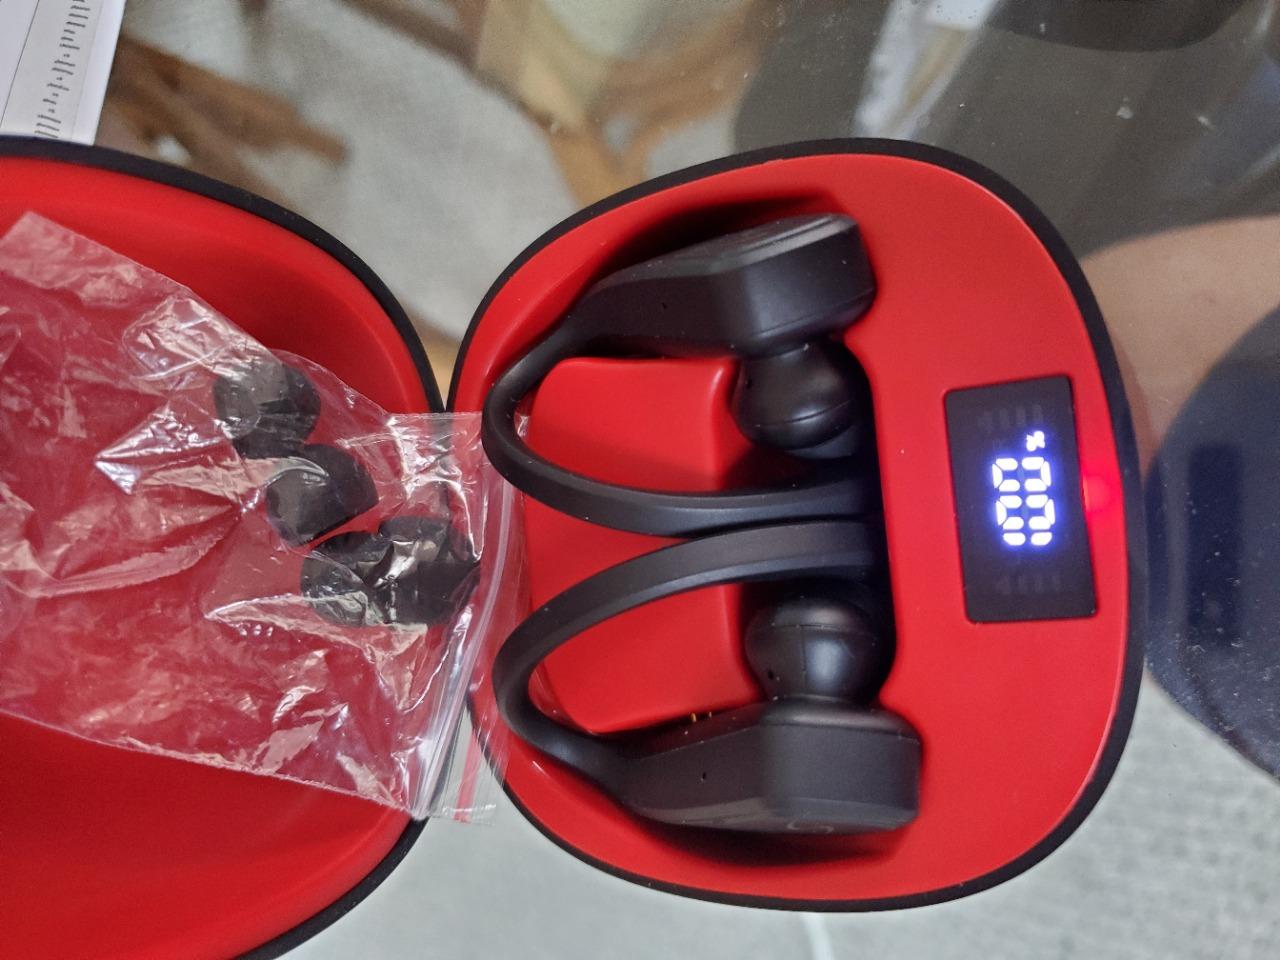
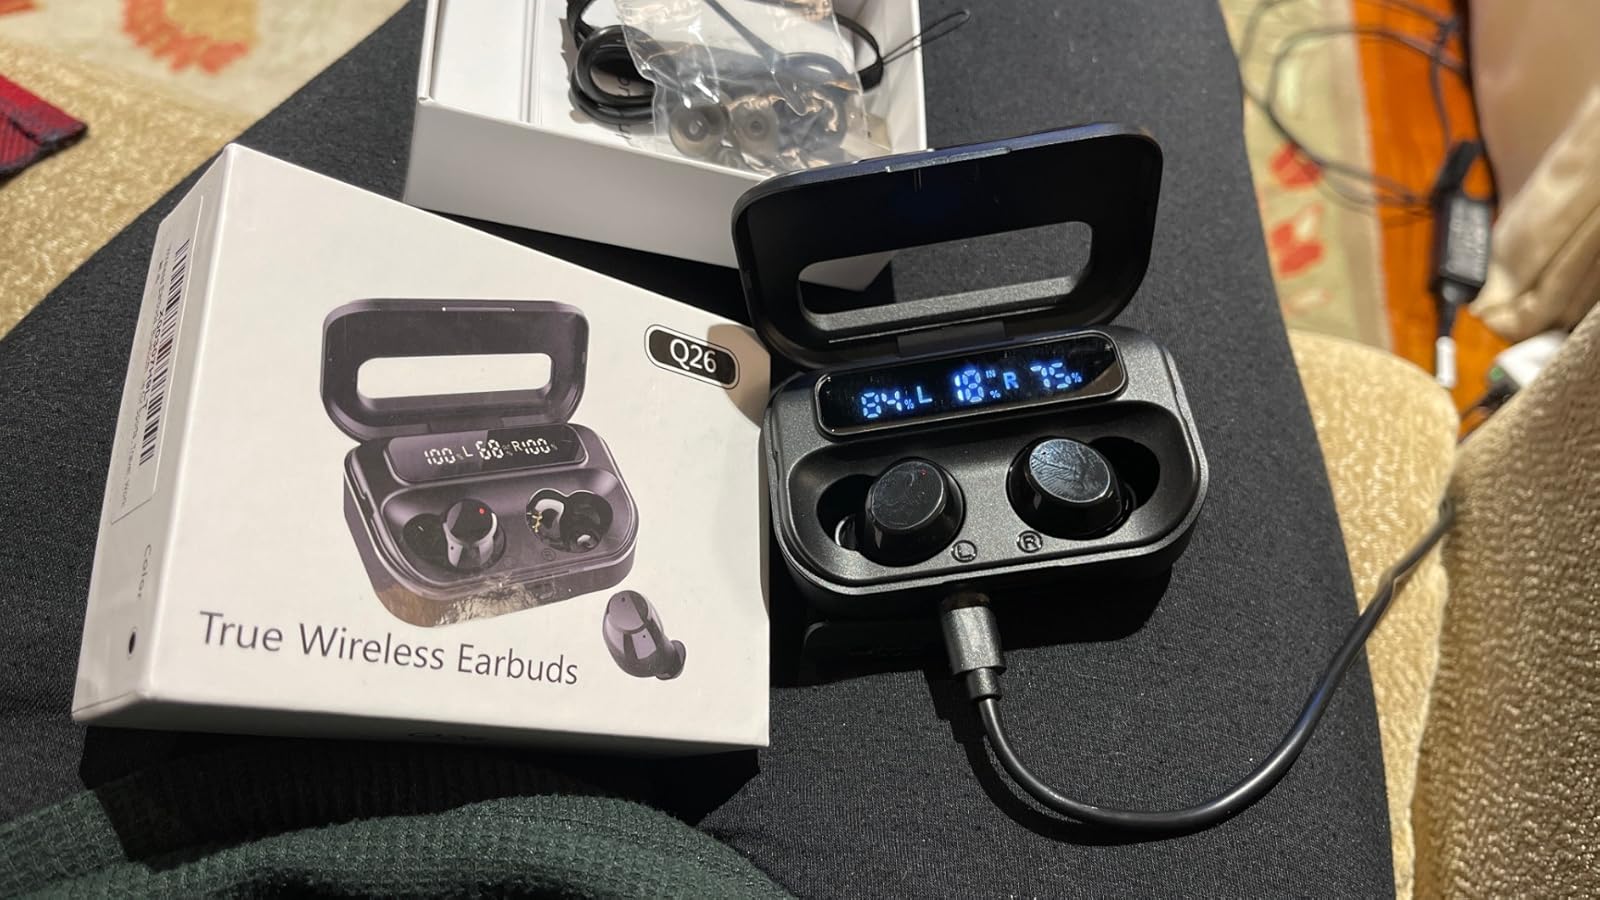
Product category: earbuds
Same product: no